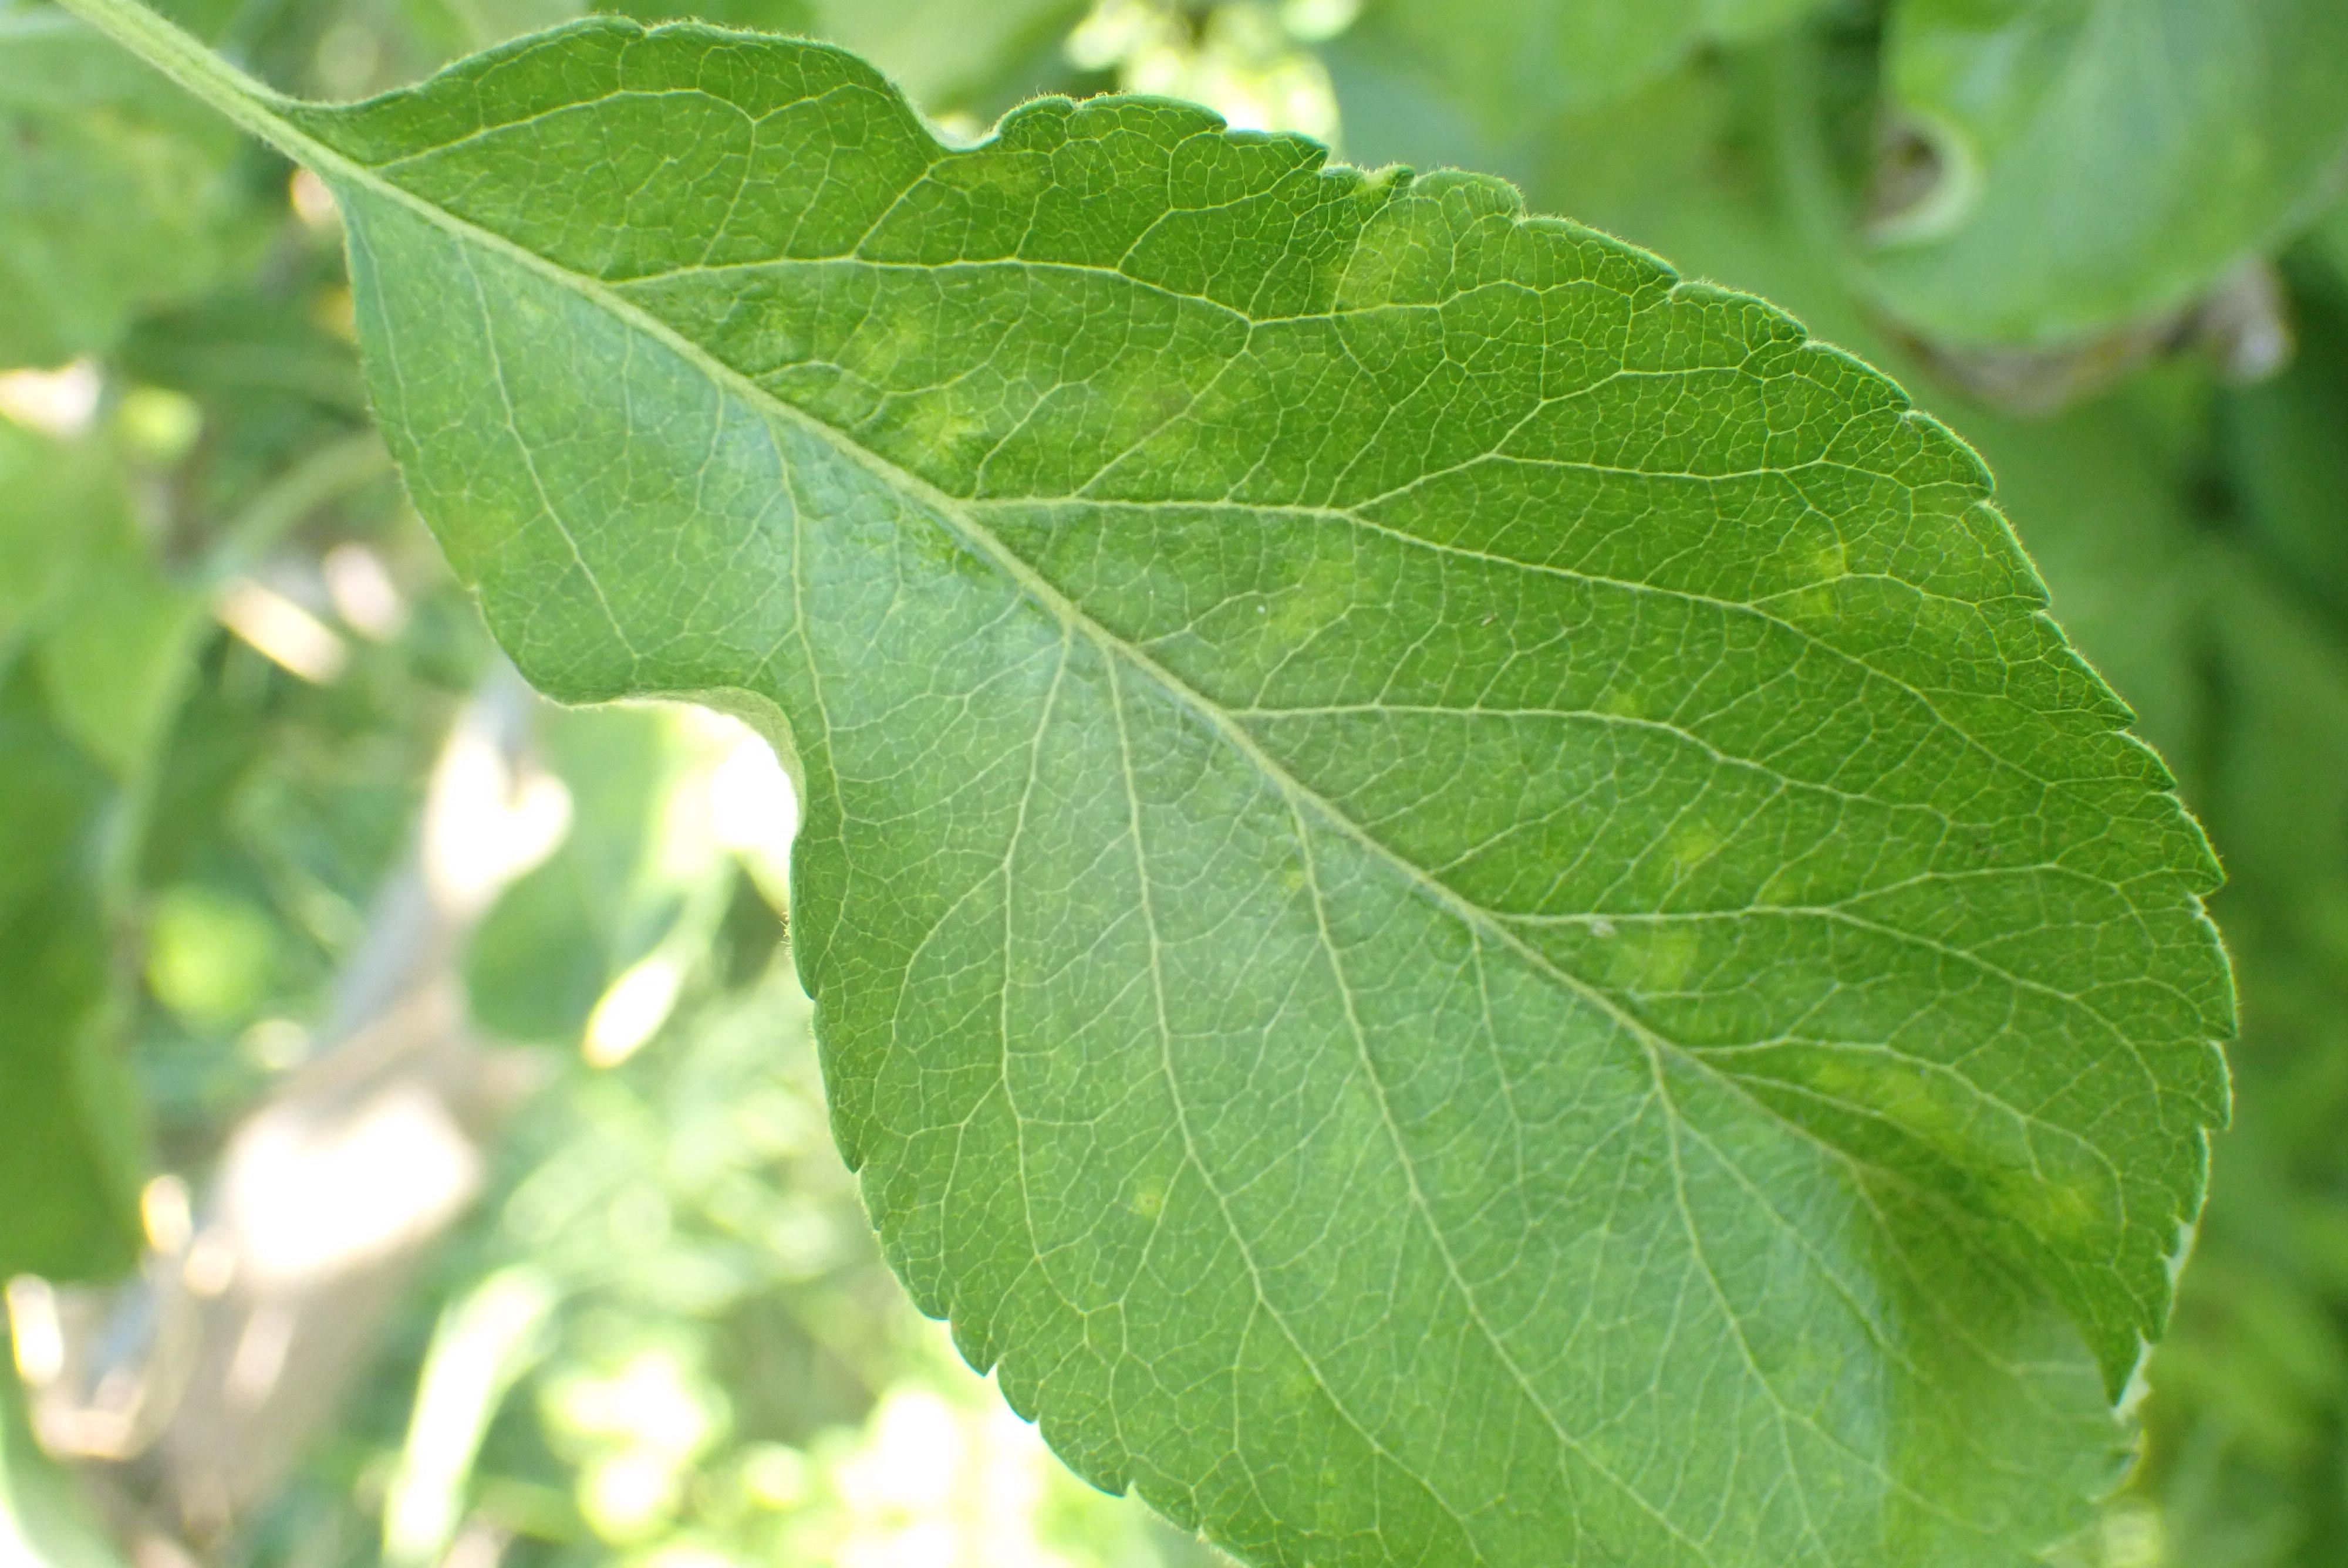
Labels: scab